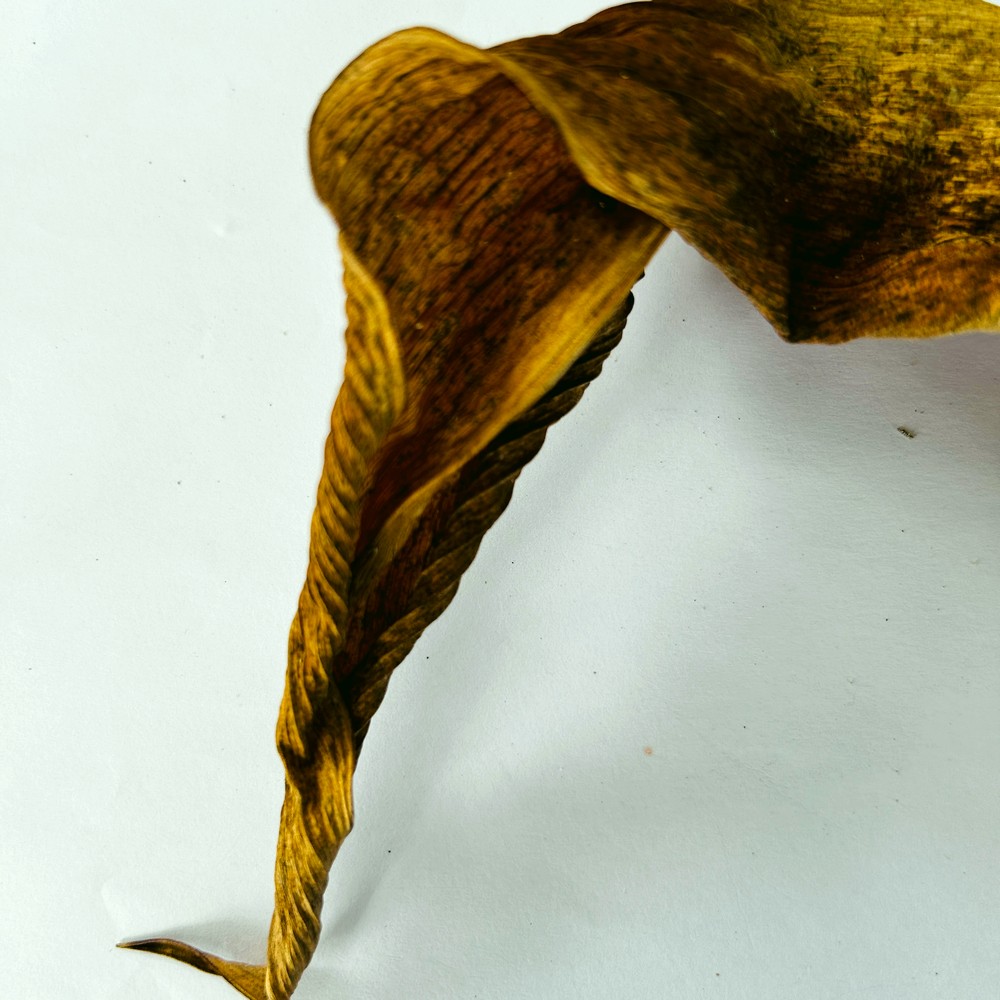
Label: Dry Leaf